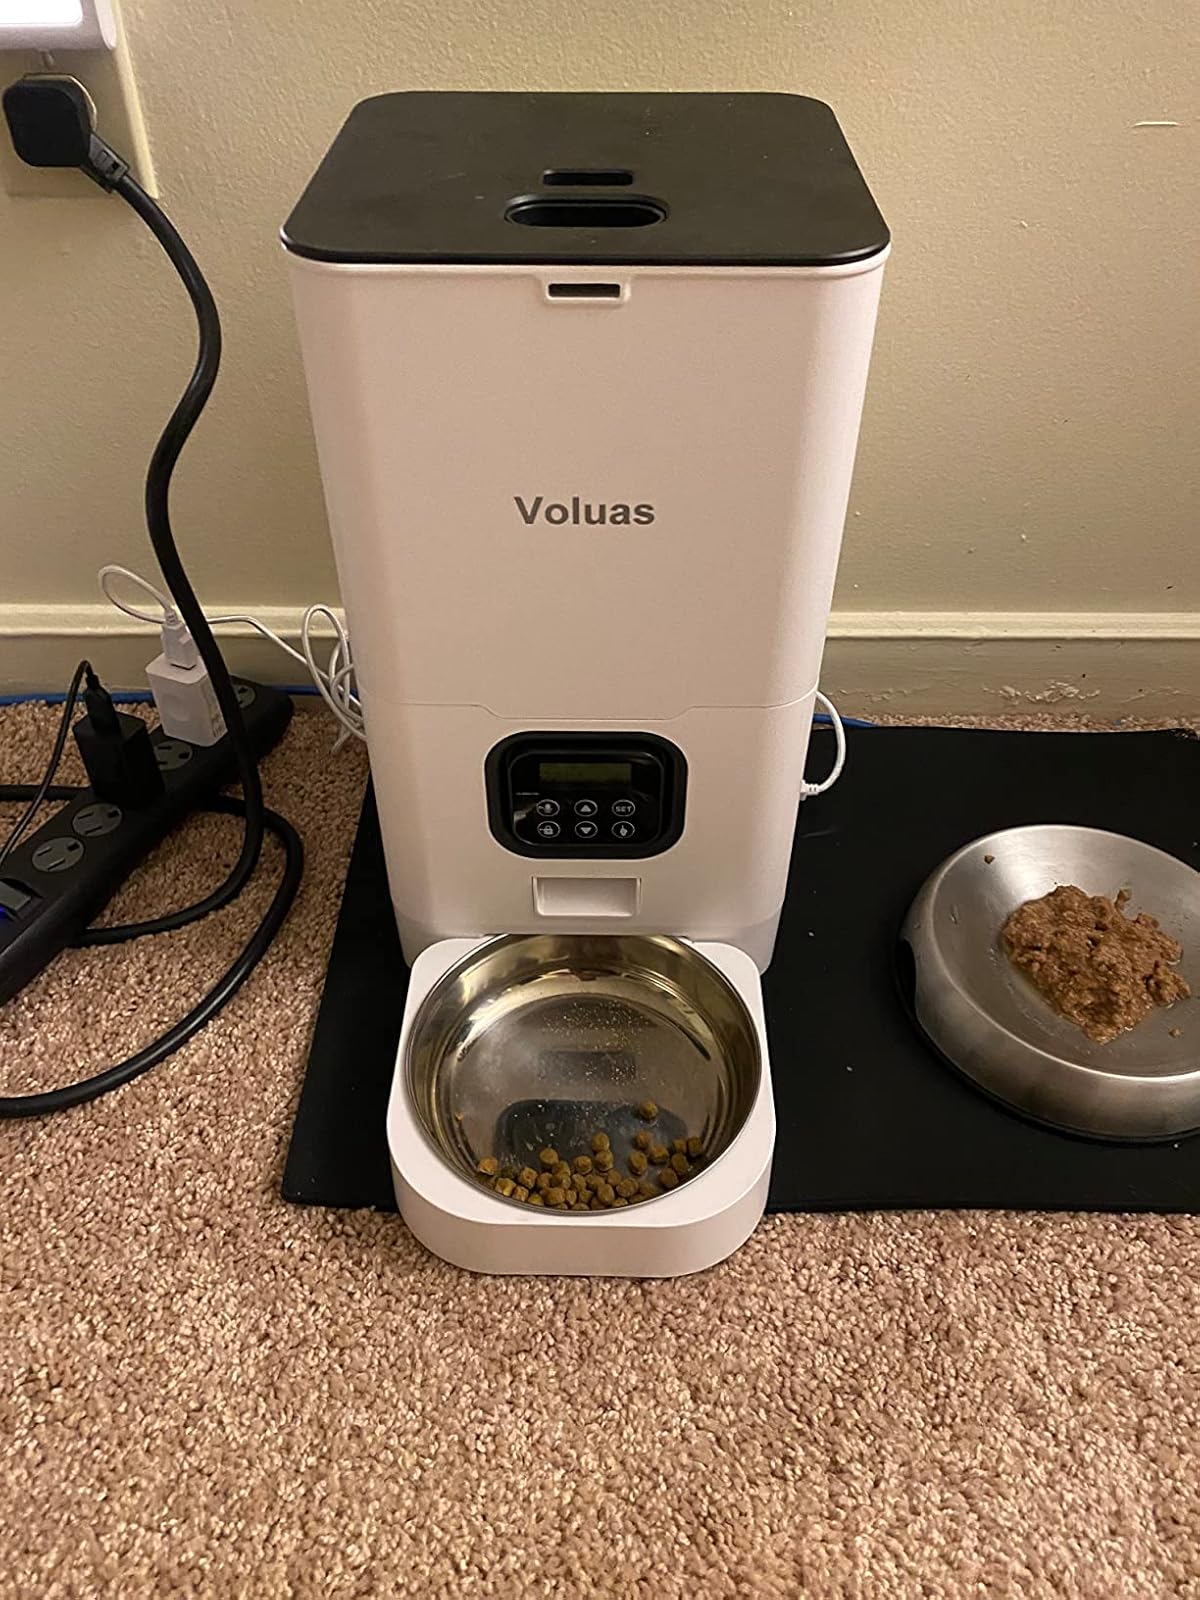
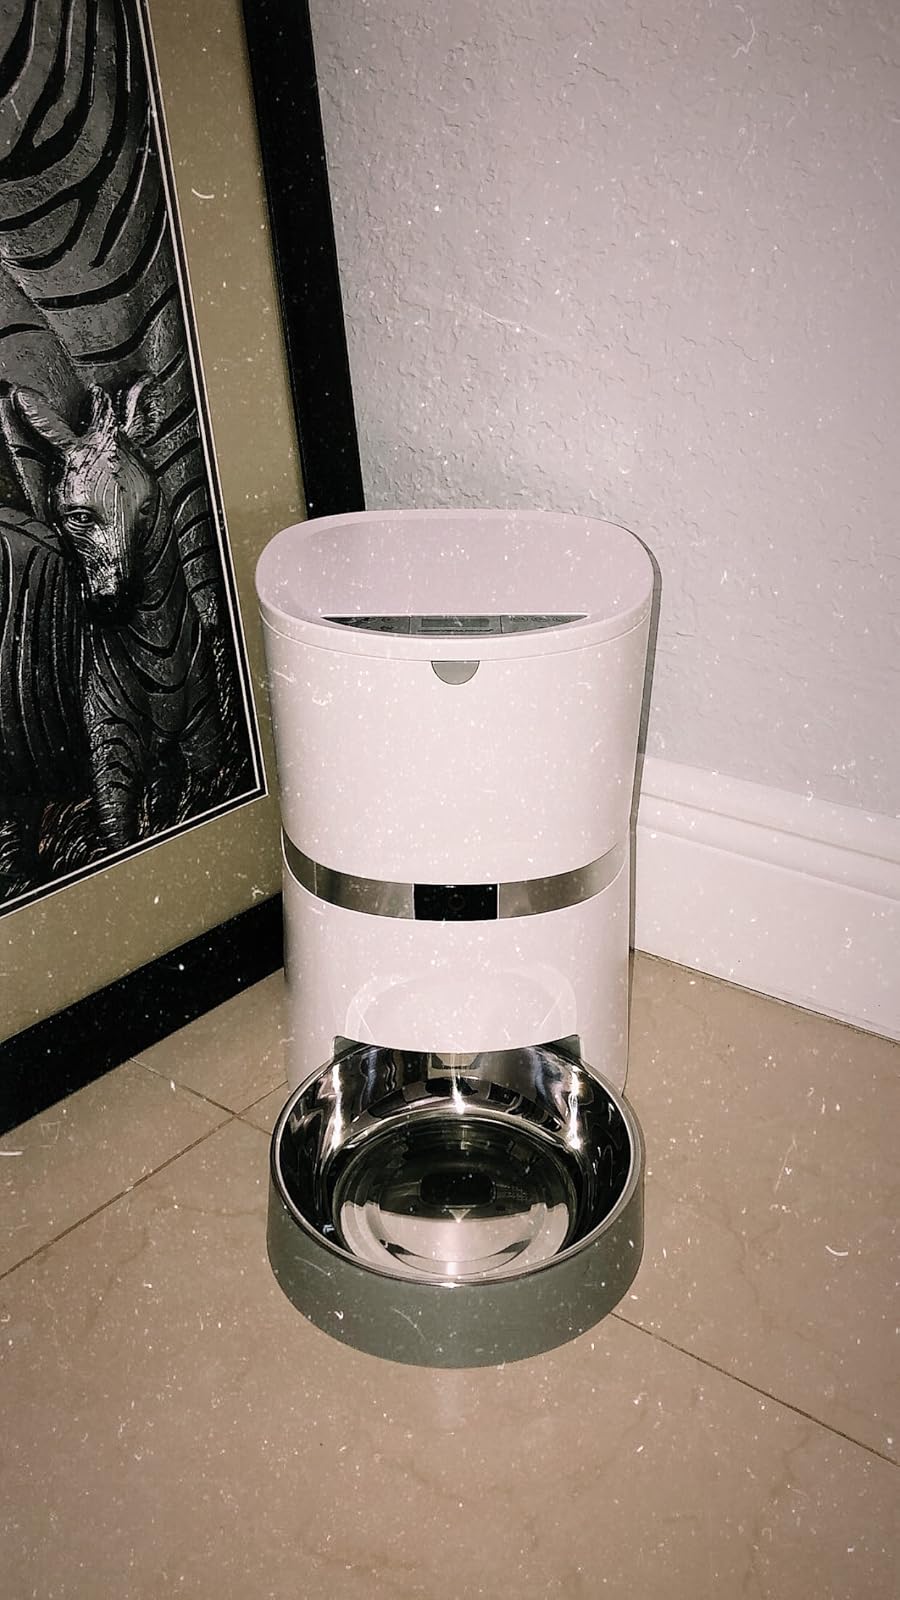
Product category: items_feeder
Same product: no